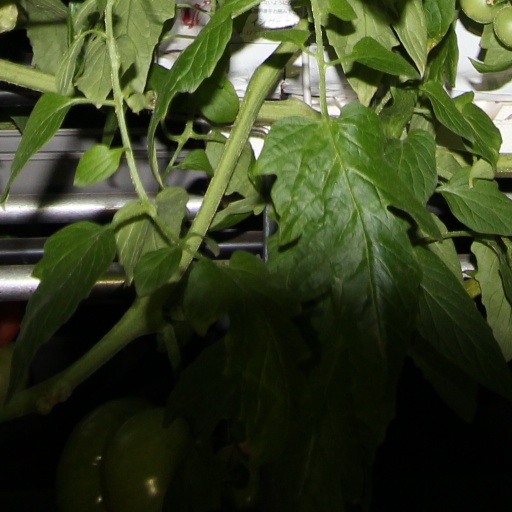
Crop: tomato